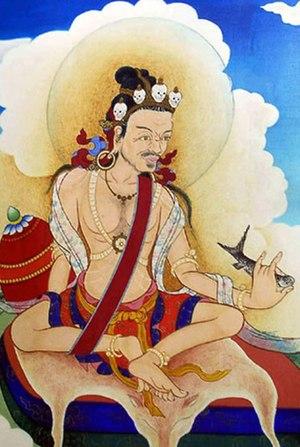
Tilopa, maître indien de la tradition du bouddhisme tantrique et du Mahāmudrā, est l'un des maillons de la Lignée du Rosaire d´Or. Il est un des quatre-vingt quatre Mahāsiddha.